Diego Osella (basketball)

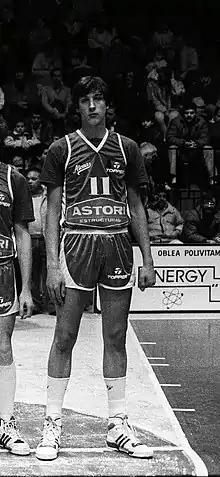
Diego Osella, wearing the Atenas de Córdoba jersey

Diego Marcelo Osella (born September 4, 1969) is a retired Argentine professional basketball player.